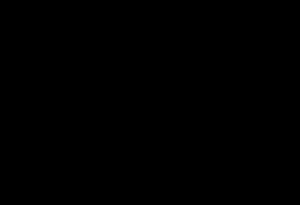
Par culture de Yangshao on désigne des cultures du Néolithique moyen chinois dans la région du fleuve Jaune, dans le Nord de la Chine, qui se caractérisent par leur céramique de qualité aux formes nombreuses. Certaines céramiques Yangshao sont peintes avec des motifs figuratifs stylisés ou avec des motifs géométriques, peut-être symboliques. Ces cultures ont été précédées par plusieurs cultures du Néolithique ancien entre 5500 et 4500, que l'on nomme « pré-Yangshao », dans un environnement de chasseurs-cueilleurs. Les premiers indices de néolithisation dans la région remontant vers 7000 av. J.-C.